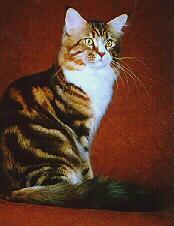
Breed: Maine Coon